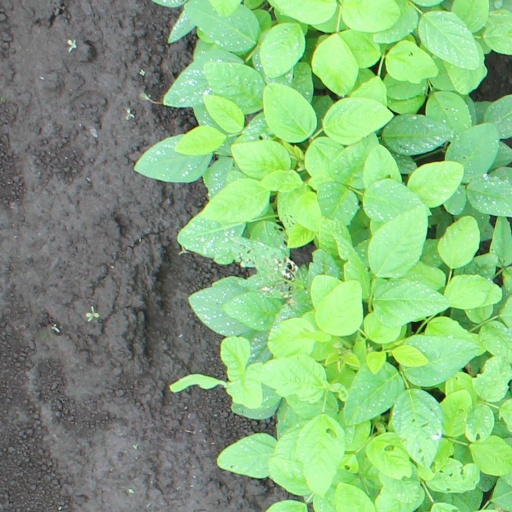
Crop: soybean